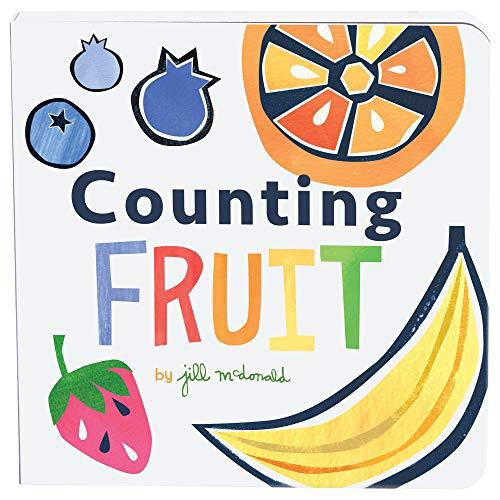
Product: C.R. Gibson Gibby & Libby My First Library Board Book
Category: Toys & Games | Learning & Education
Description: Includes 3 board books for babies.
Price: $10.99
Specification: ProductDimensions:0.6x5x5inches|ItemWeight:1.44pounds|ShippingWeight:1.44pounds(Viewshippingratesandpolicies)|DomesticShipping:ItemcanbeshippedwithinU.S.|InternationalShipping:ThisitemcanbeshippedtoselectcountriesoutsideoftheU.S.LearnMore|ASIN:B07B7YQK1H|Itemmodelnumber:BBB8-20677|Manufacturerrecommendedage:0monthsandup